Menstruation

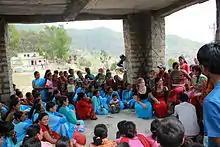
Awareness raising through education is taking place among women and girls to modify or eliminate the practice of chhaupadi in Nepal.

The word "menstruation" is etymologically related to "moon". The terms "menstruation" and "menses" are derived from the Latin , which in turn relates to the ancient Greek and to the roots of the English words "month" and "moon".